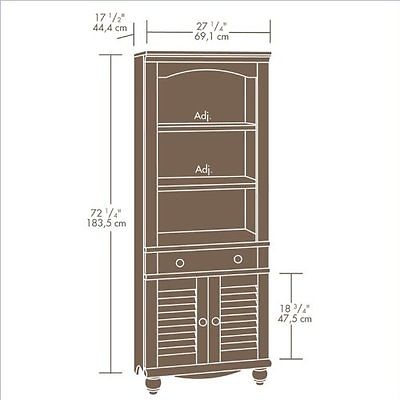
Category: cabinet